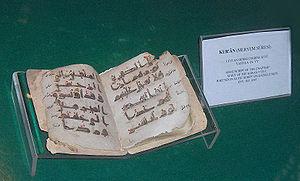
Le kufi est un style de calligraphie arabe, associé à la ville de Koufa en Irak. Il s'agit de la plus ancienne forme calligraphique de l'arabe.